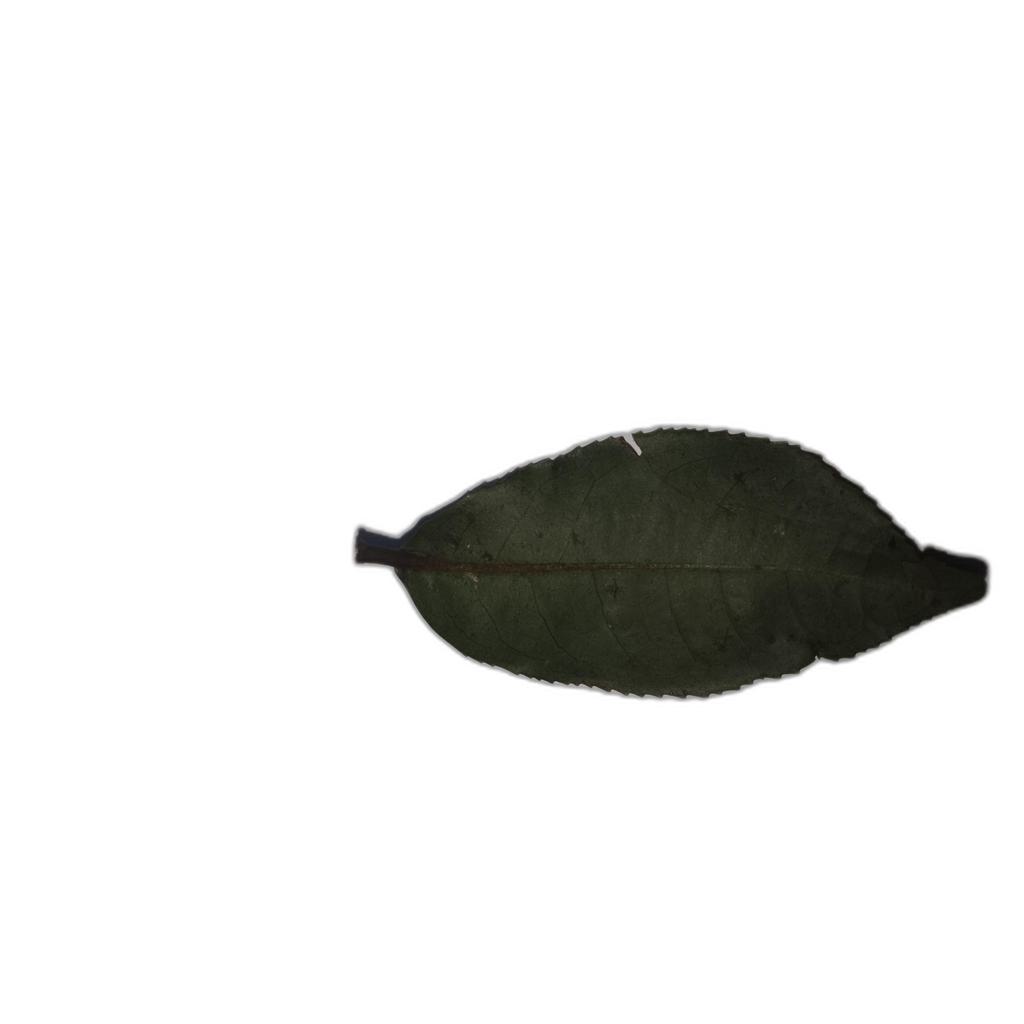
Label: Healthy